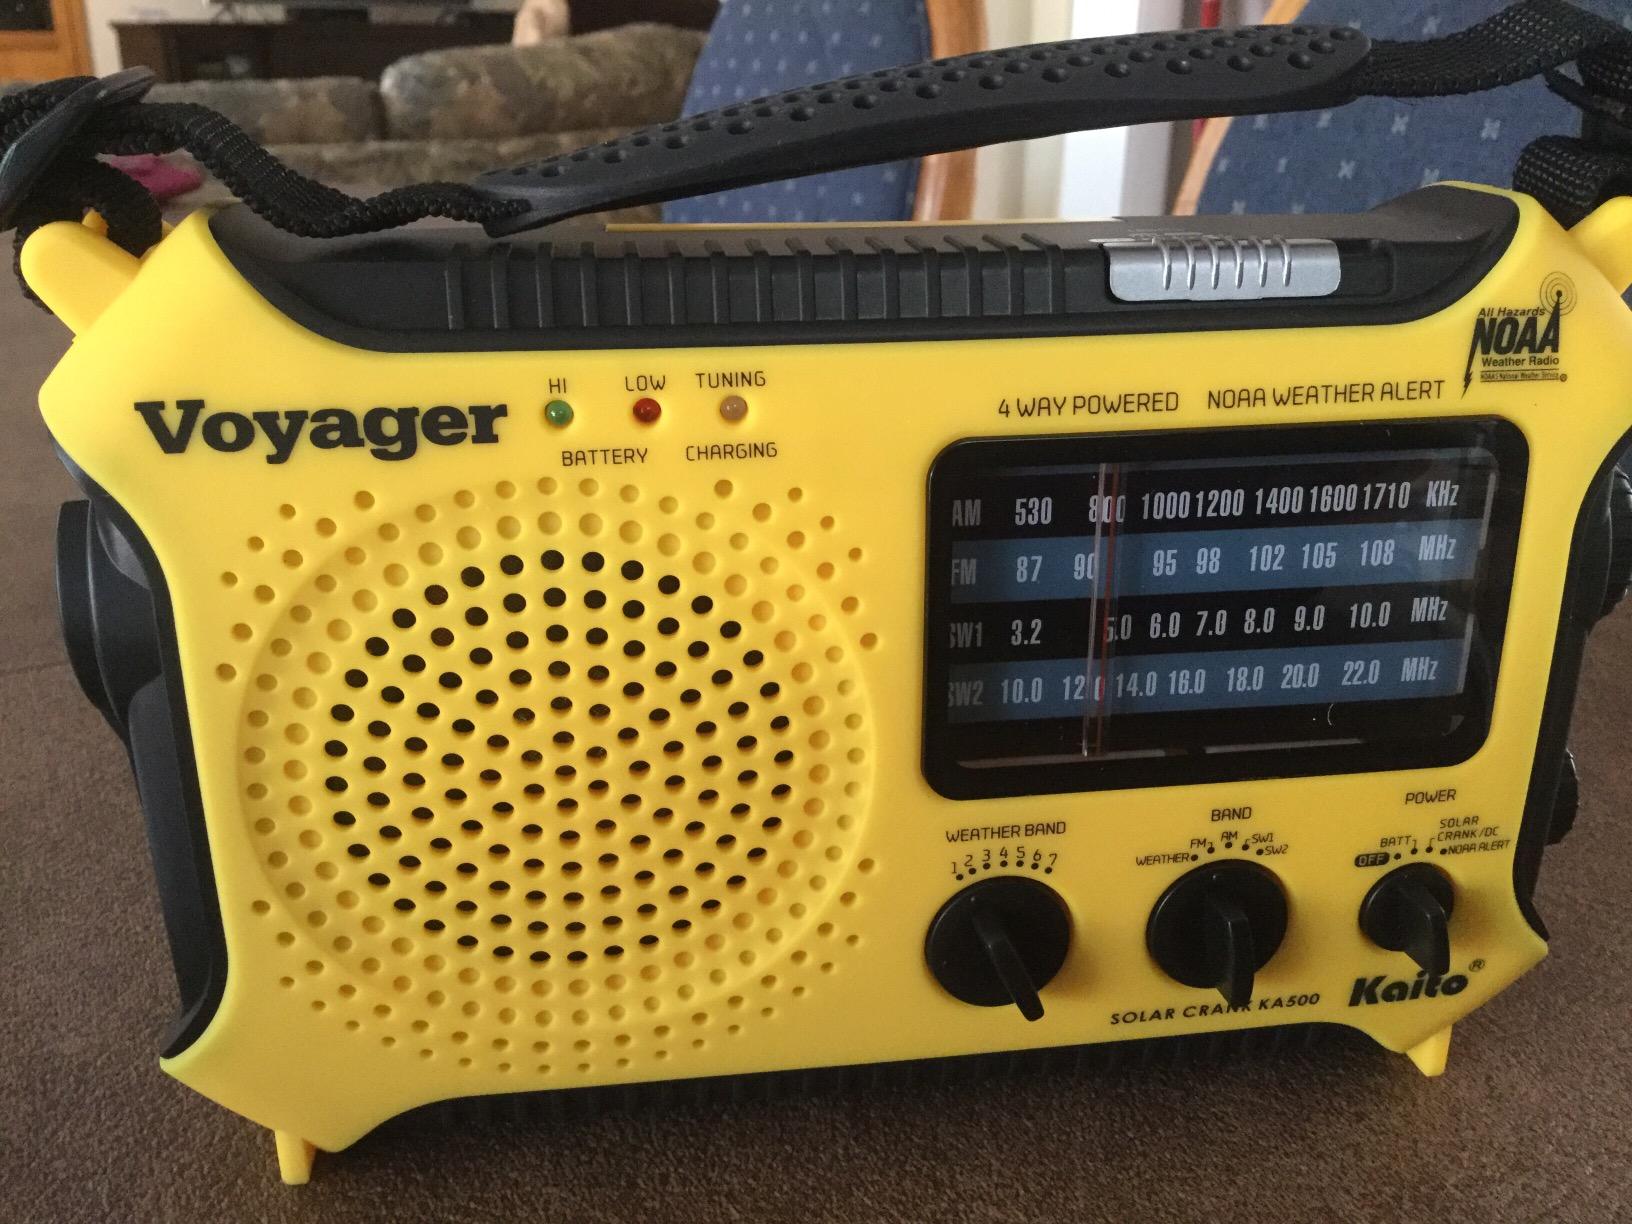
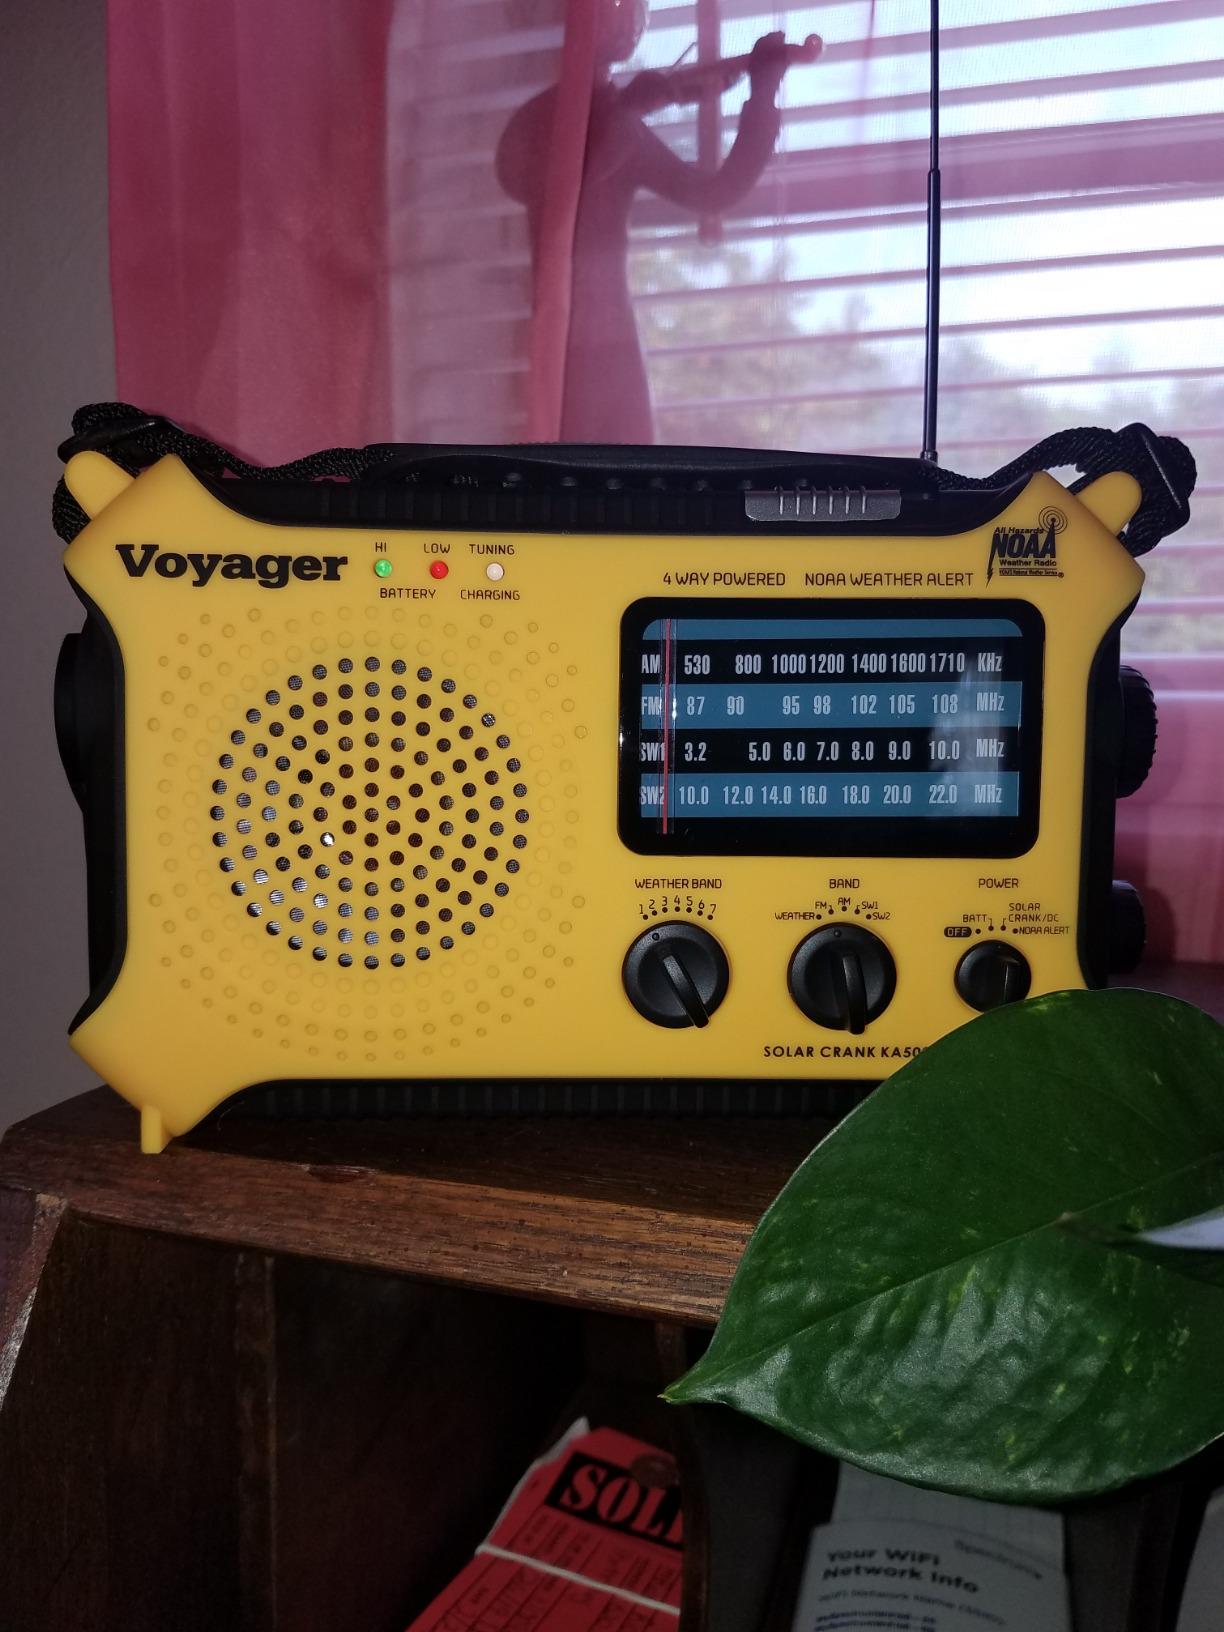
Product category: radio
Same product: yes